Hal Erickson (American football)

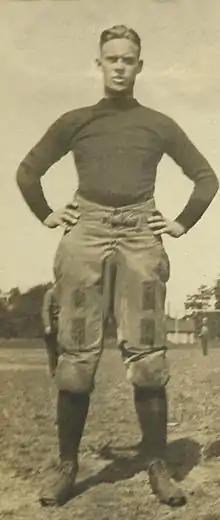

Harold Alexander Erickson (March 10, 1898 – January 27, 1963), born Harald Alexander Ingvald Eriksen, was an American football back who played for three teams over eight seasons in the National Football League (NFL), four with the Chicago Cardinals, including the 1925 NFL Champion team.